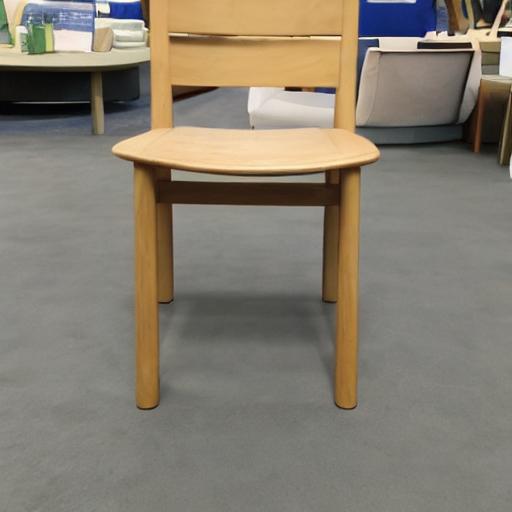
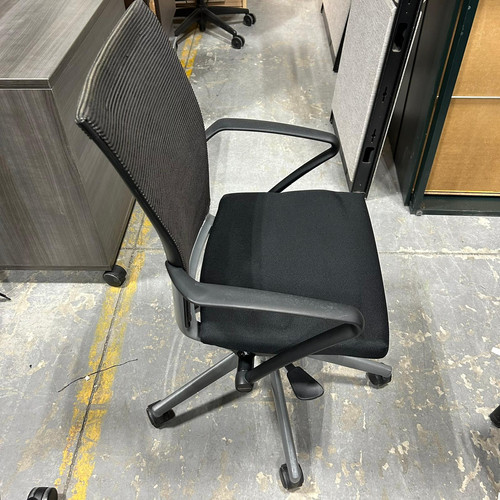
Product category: items_chair
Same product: no